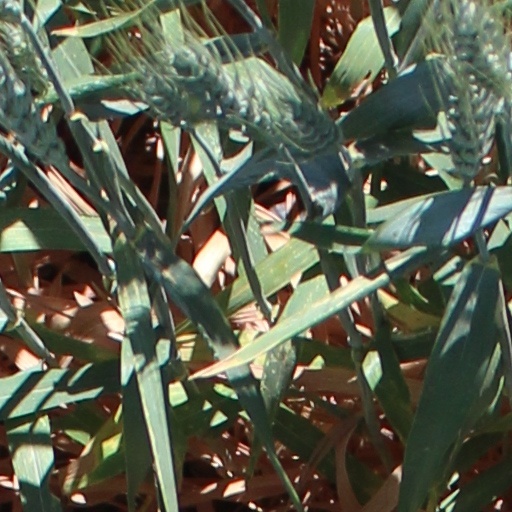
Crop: wheat